John Csák

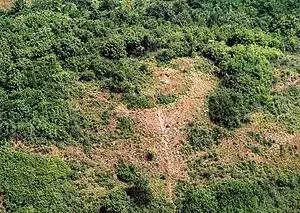
The ruins of Ecseg Castle, which was owned by John Csák until his high treason

During his tenure as Judge royal, John Csák resided in Buda and performed his judicial role with countrywide competence. For instance, he judged over the Valkó County nobles' abuse of power case in August 1313, while in other occasions, he instructed the cathedral chapter of Gyulafehérvár (present-day Alba Iulia, Romania) during a land property lawsuit, and the cathedral chapter of Győr during an investigation. Historian Ildikó Tóth emphasizes that many of John's legal cases were originally belonged to the judicial courts of the oligarchic provinces. Following the establishment of the strong royal power, John Csák took over and conducted these lawsuits. He was the first Judge royal, who has placed great emphasis on material evidences during his litigation processes.